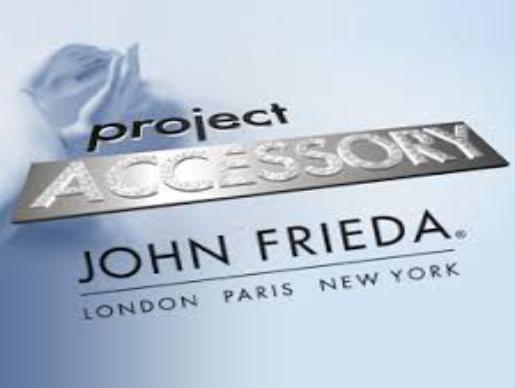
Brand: John Frieda
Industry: Necessities